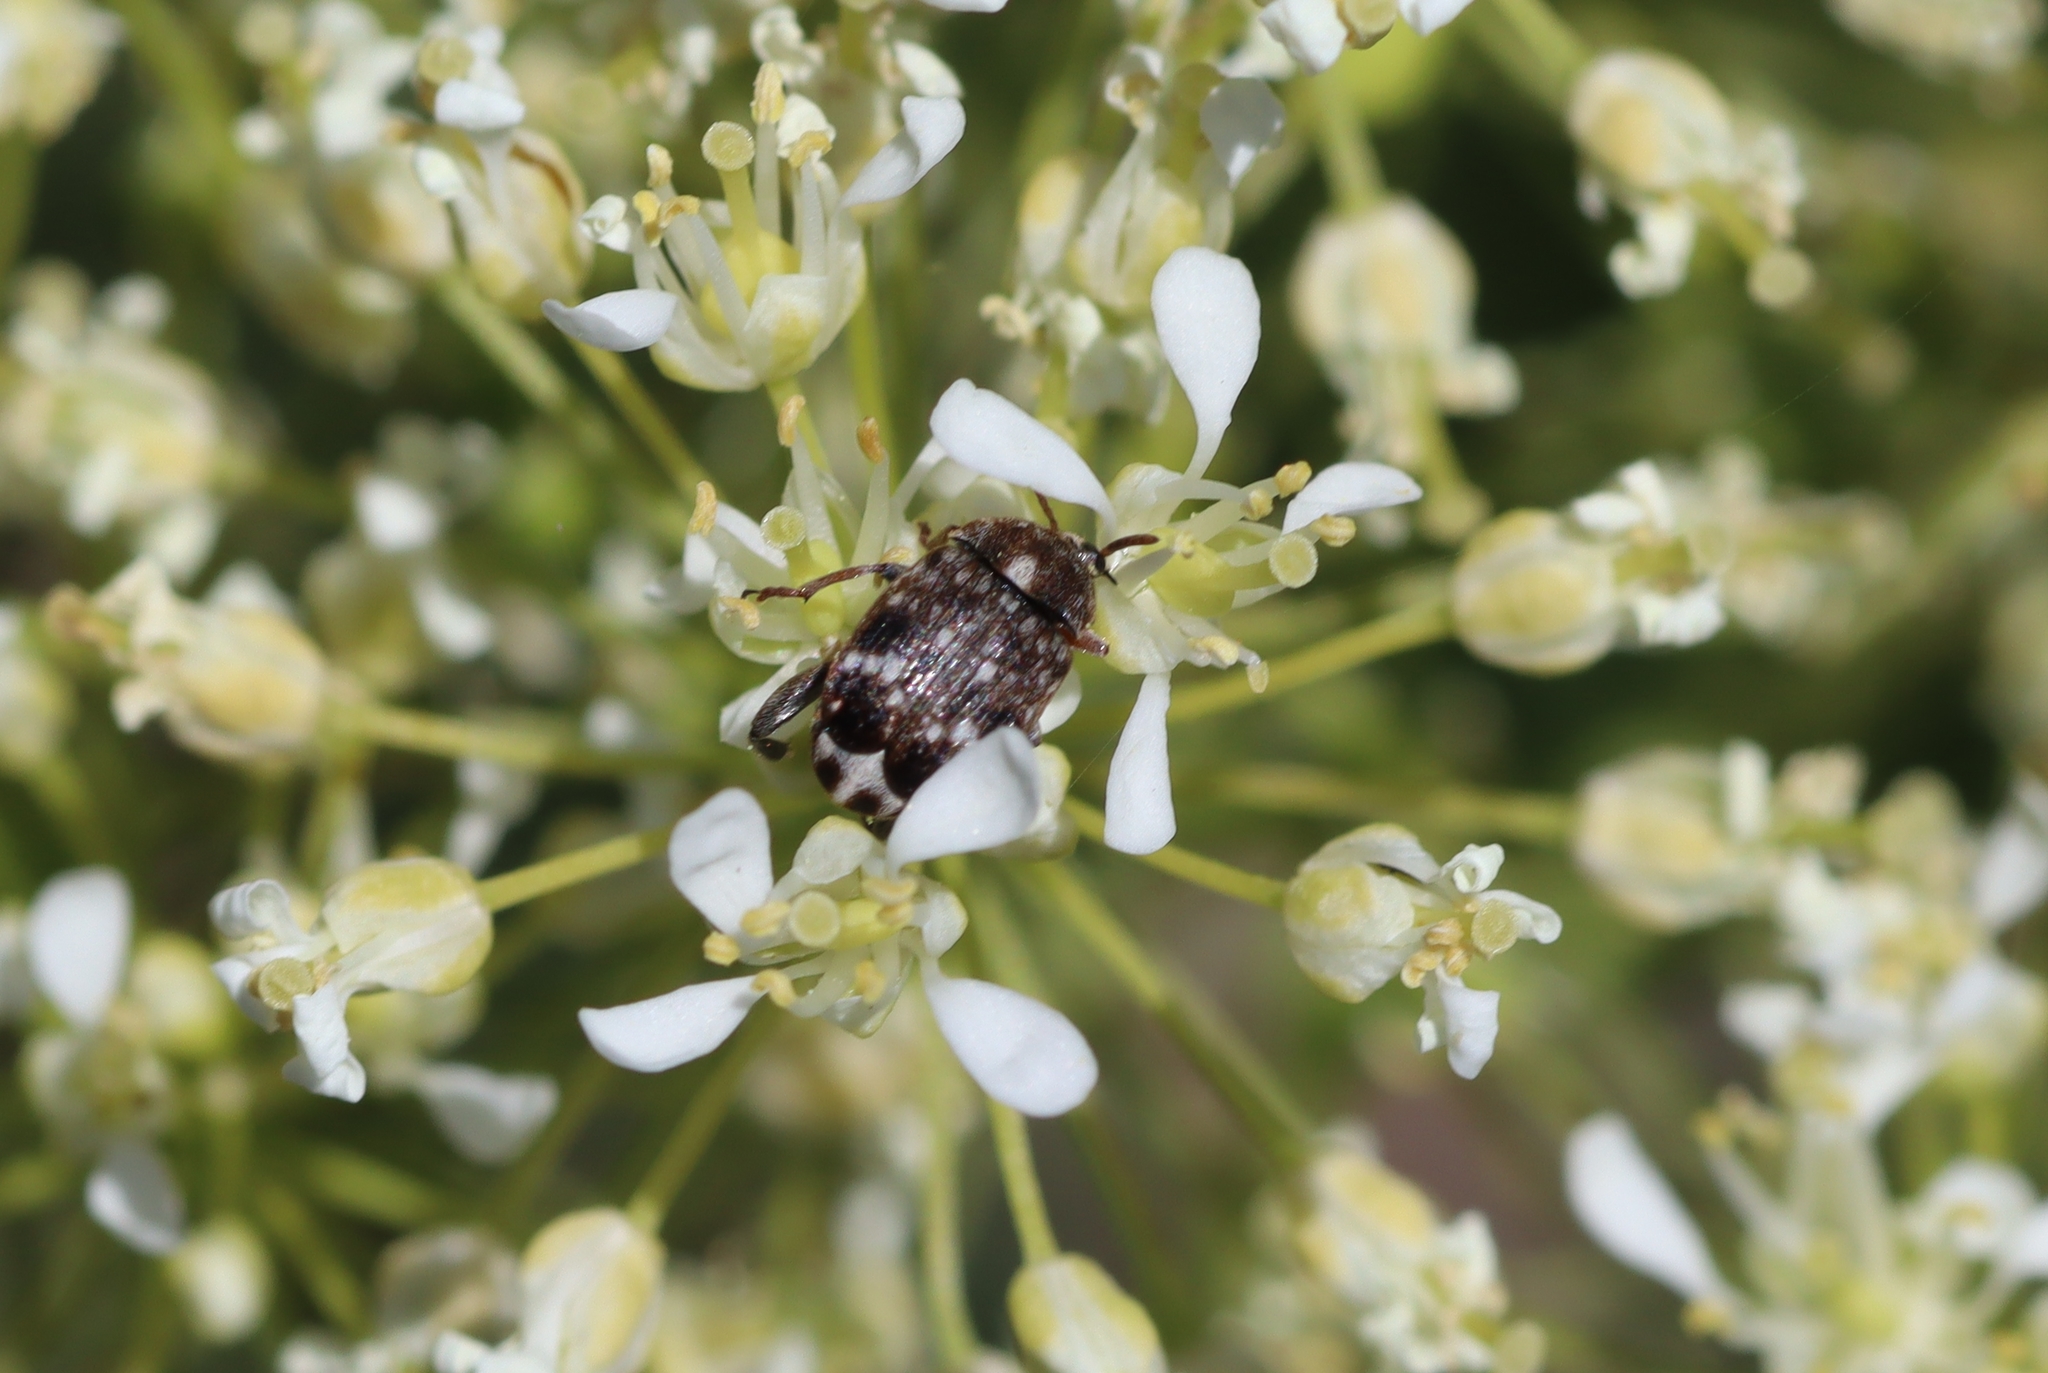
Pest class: pea_weevil